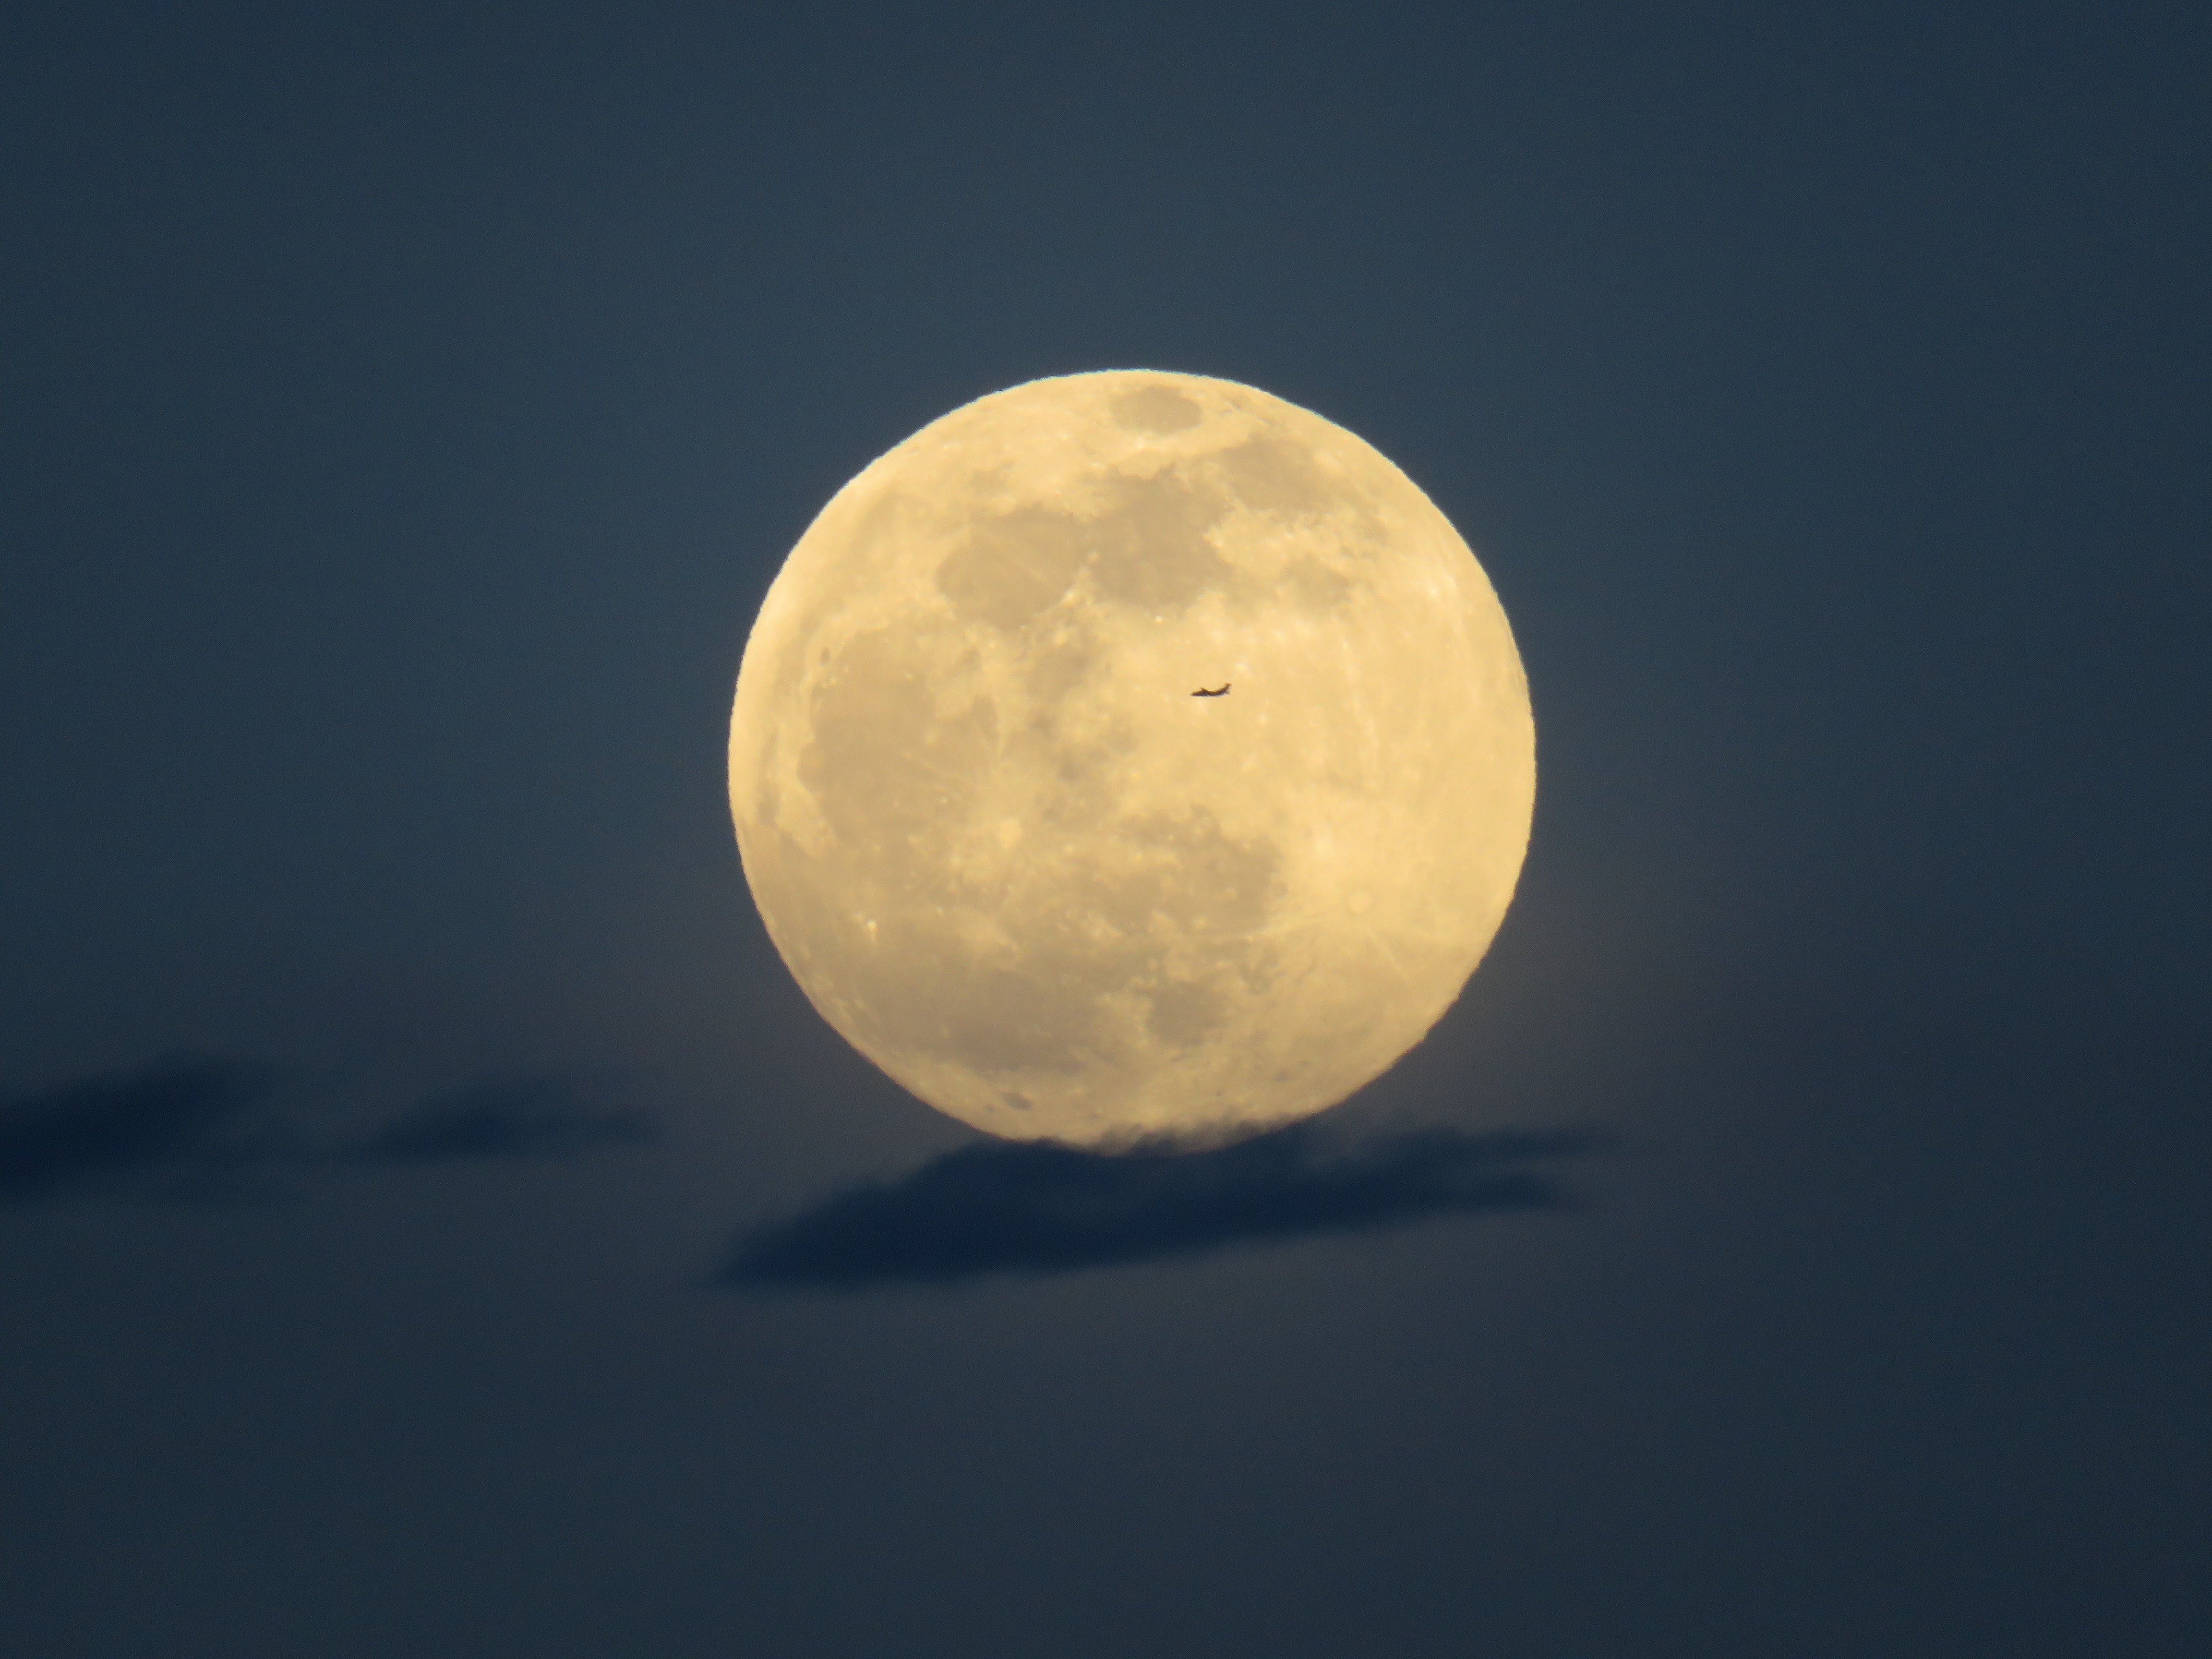
sky, sun, atmosphere, moon, full moon, moonlight, circle, astronomy, astronomical object, atmosphere of earth